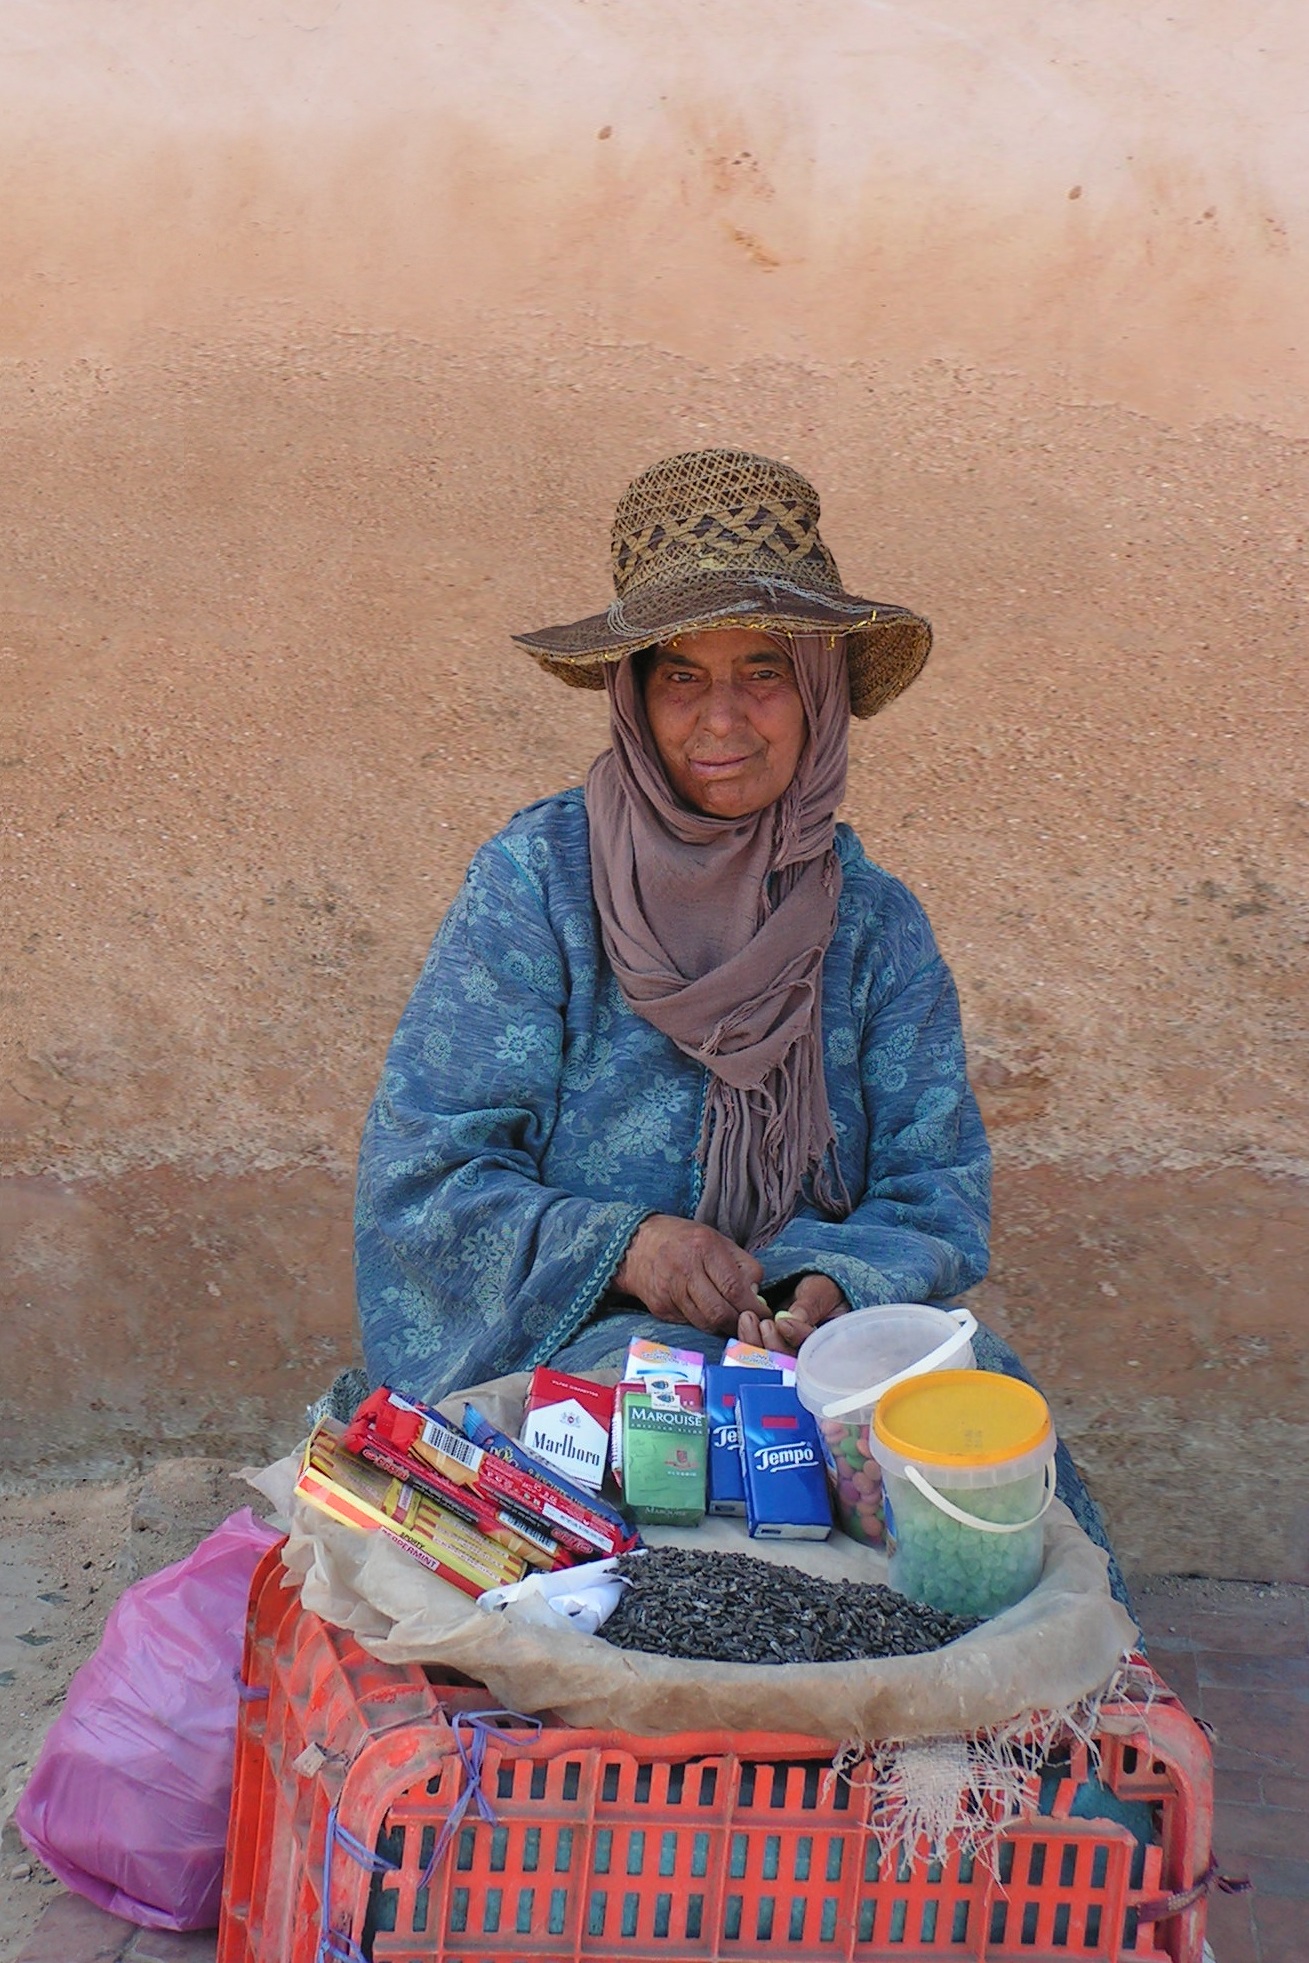
people, woman, color, child, market, temple, sales star